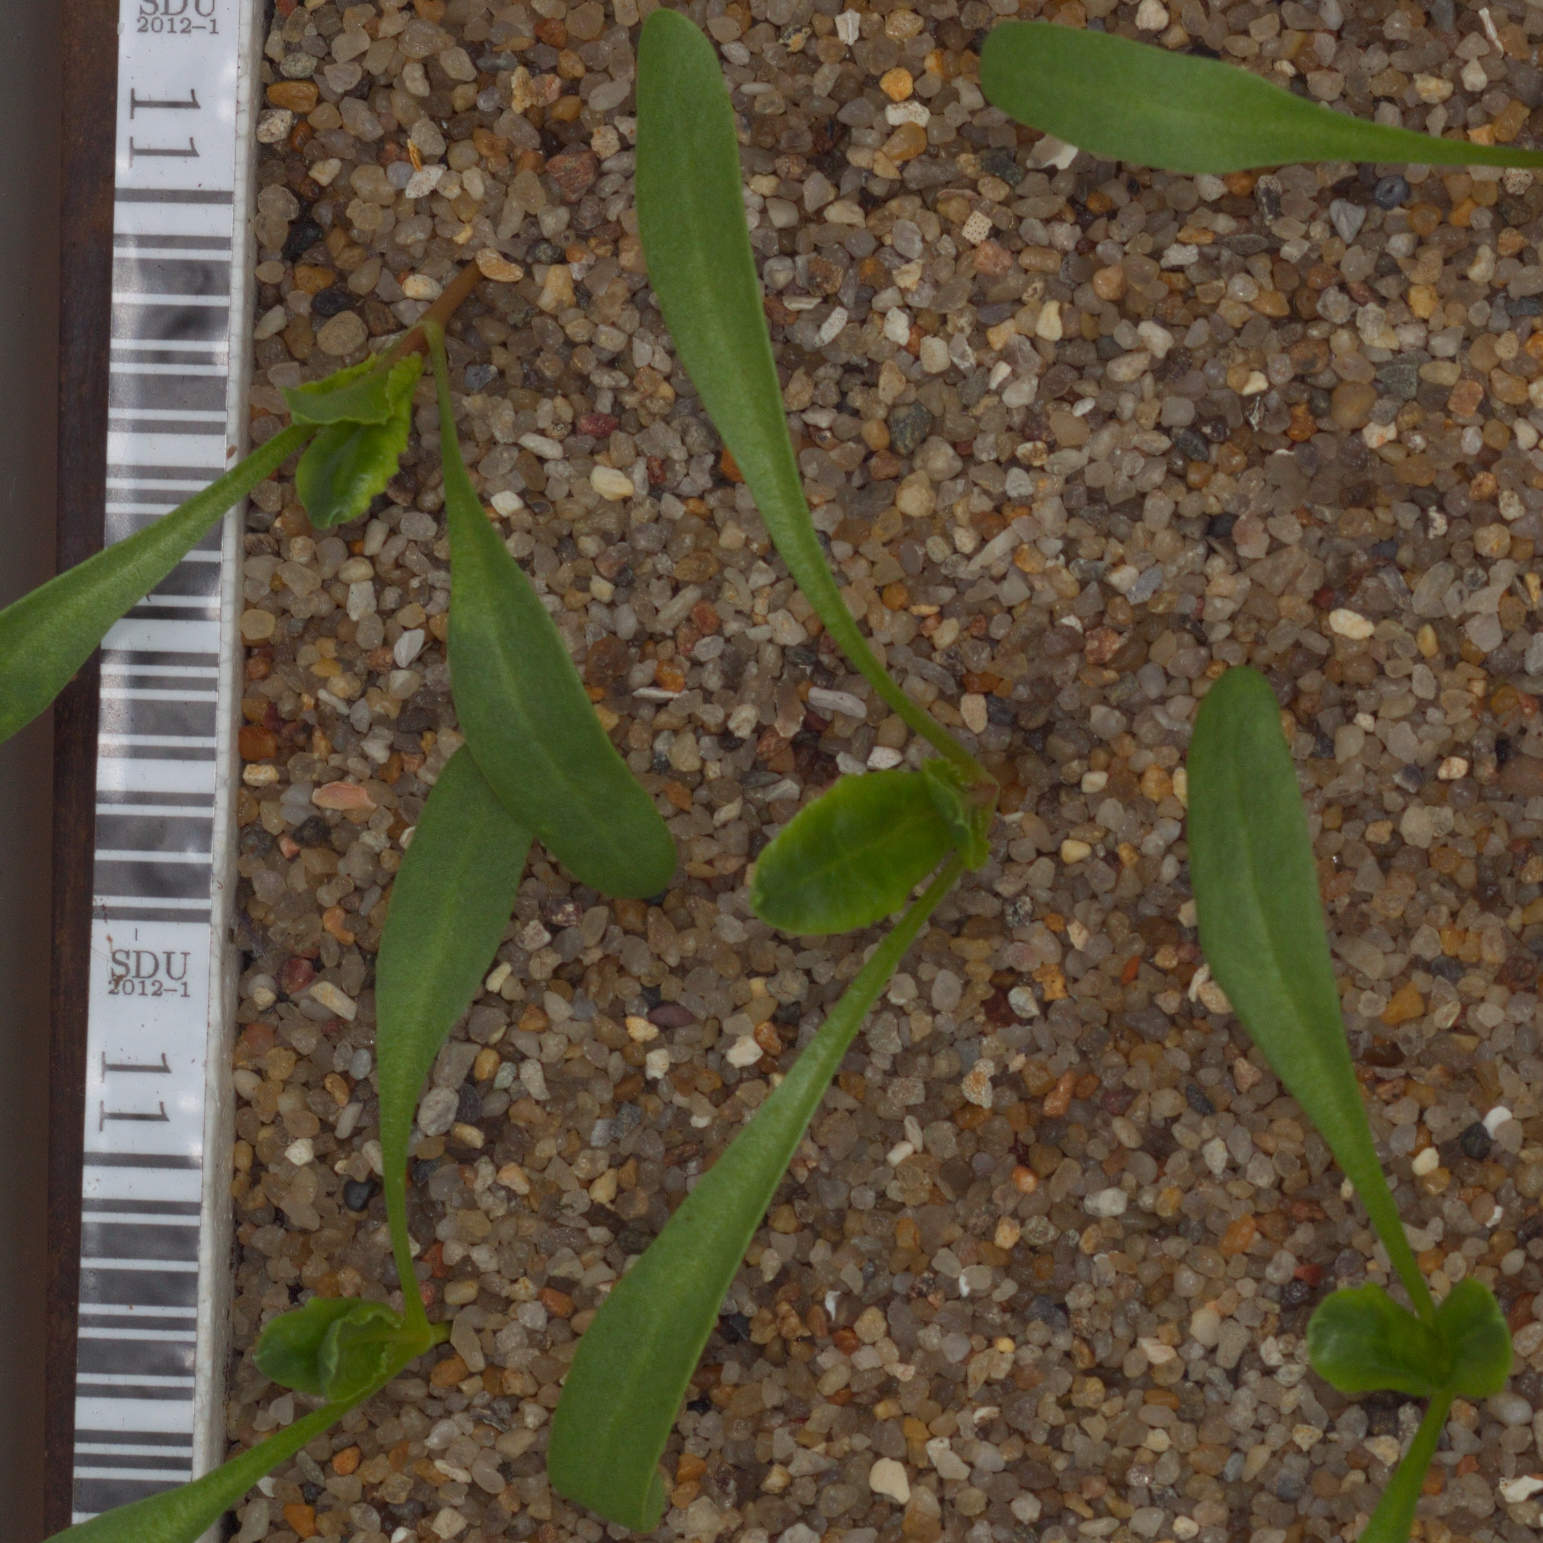
Label: sugar_beet